Indianapolis 500

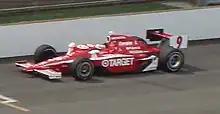
Scott Dixon making his pole-winning qualification run for the 2008 Indianapolis 500

Technical specifications for the Indianapolis 500 are currently written by IndyCar. Rules are generally the same as every other IndyCar race. In the past, particularly during the era in which USAC sanctioned the Indy 500 (but CART sanctioned the other Indy car races), rules at Indy slightly differed at times. The result, for example, would be a particular chassis or engine configuration being legal at Indy, but not so at the CART-sanctioned events. This was rather commonplace in the 1980s and early 1990s, when "stock-block" engines (namely the V-6 Buick) were allotted an increased level of turbocharger boost by USAC at Indy, compared to the purpose-built V-8 quad-cam engines. While the "stock block" engines were technically legal in CART competition, they were not given the increased boost advantage, which effectively rendered them uncompetitive, and precluded their use by teams. The most famous manifestation of the USAC rules disparity was the Ilmor-built Mercedes-Benz 500I engine fielded by Roger Penske in 1994.